Shore plover

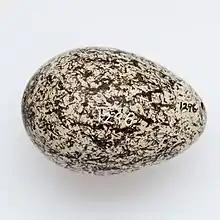
Egg, Auckland Museum collection

Shore plovers (unusually for shorebirds) nest under cover (such as driftwood and vegetation) or in burrows under boulders. This is likely to be for protection against avian predators; in their current range, skuas and gulls, while past predators would have included the laughing owl and the New Zealand falcon. This is one of the reasons for their decline, as such nests are more vulnerable to mammalian predators.